Four-wave mixing

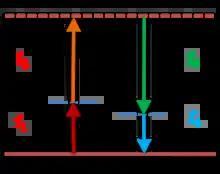
Energy level diagram for a non-degenerate four-wave mixing process. The top energy level could be a real atomic or molecular level (resonant four-wave mixing) or a virtual level, far detuned off-resonance. This diagram describes the four-wave mixing interaction between frequencies f, f, f and f.

When three frequencies (f, f, and f) interact in a nonlinear medium, they give rise to a fourth frequency (f) which is formed by the scattering of the incident photons, producing the fourth photon.